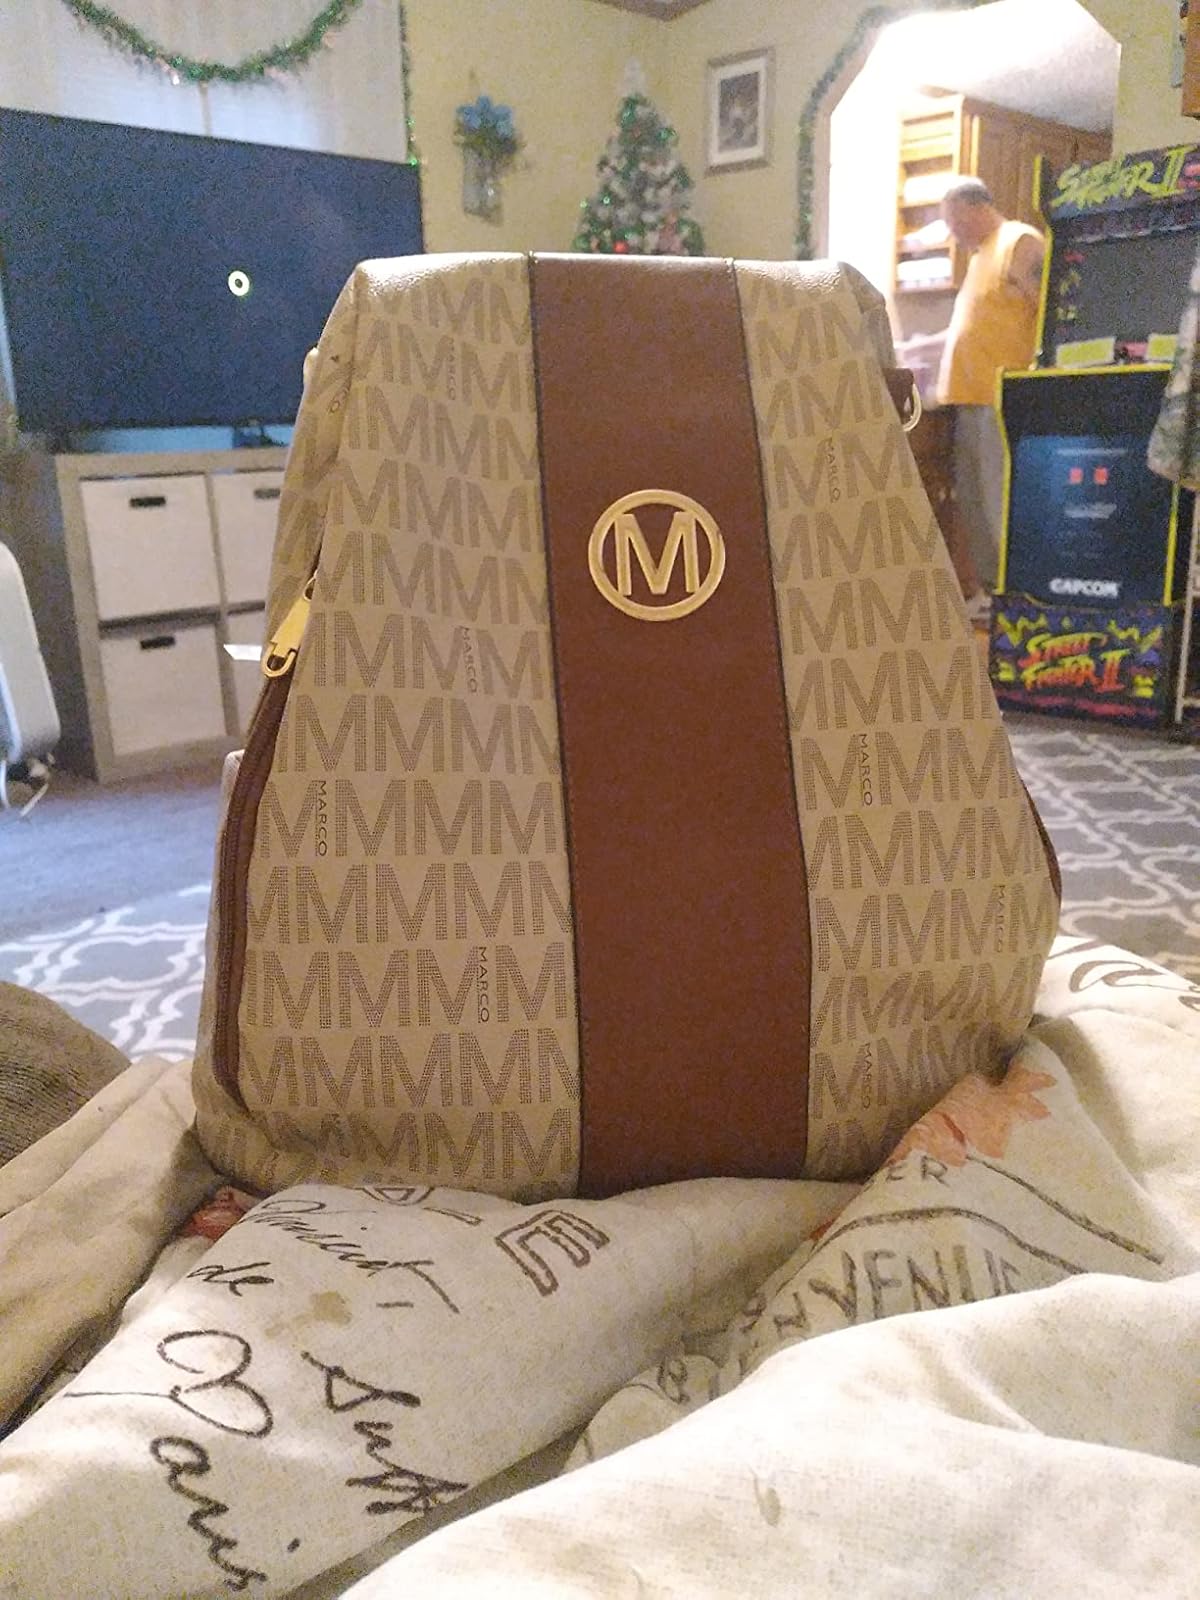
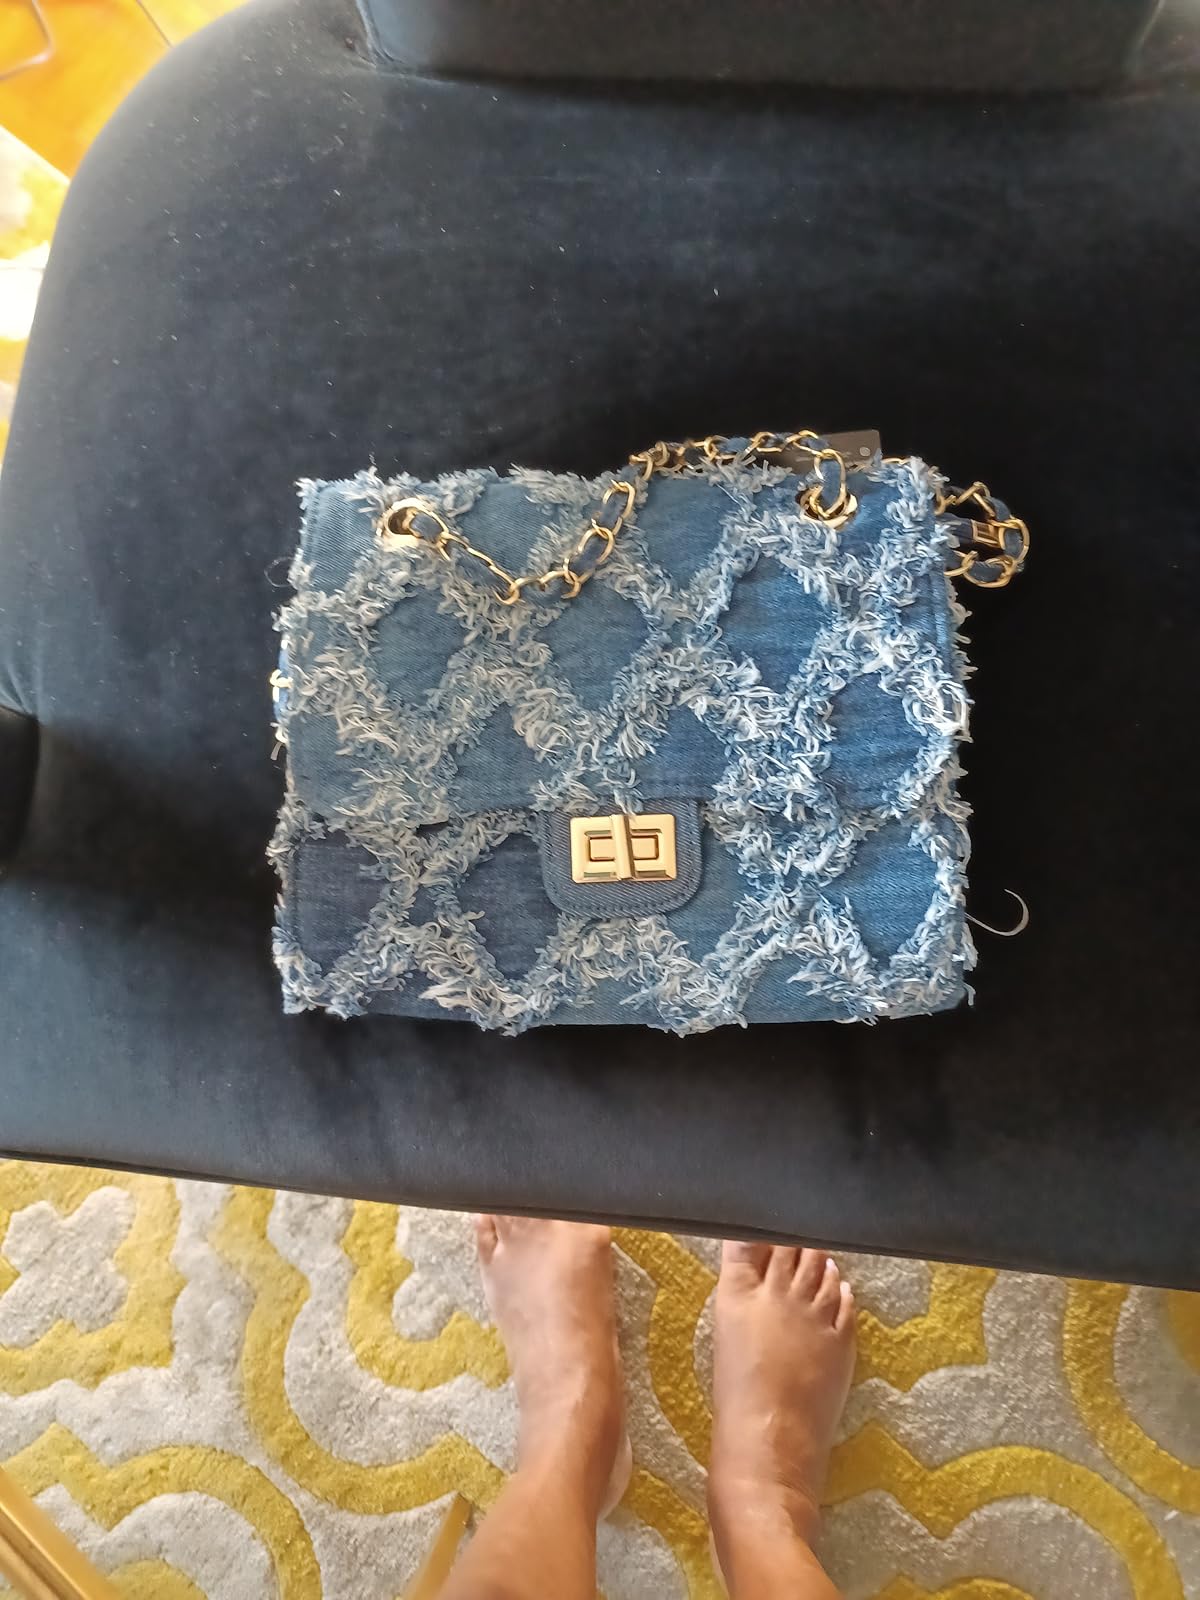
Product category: accessories_handbag
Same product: no